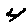
Label: 4